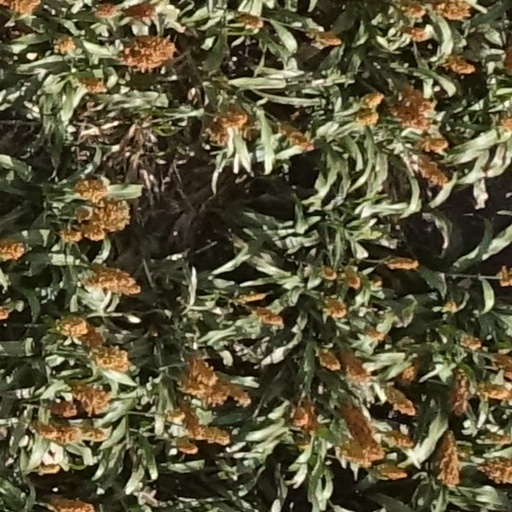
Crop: sorghum